Giddha, Nepal

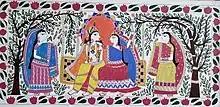
Mithila Painting

The primary language spoken in Mithila is Maithili. It has its own script and is an important part of the region's identity.